Napalm Death

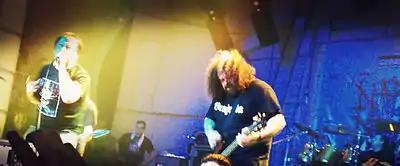
Live in 2007

Their EP "Greed Killing" was released through Earache in December 1995, followed by the album "Diatribes" in January 1996. There was greater animosity between the band during this time, with a rift between Greenway and the remainder of the band, especially over the band's stylistic transition and the interference of background presences in the band, exemplifying the former when he stated that the band were "letting go of what made the band special". Greenway was hence expelled from the band later in 1996, and went to record with fellow grindcore act Extreme Noise Terror (ENT) on their release "Damage 381". Greenway has stated that following his expulsion he was "devastated" and did not want to commit to ENT in fear of a repetition of the events that took place within Napalm Death.